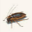
Label: cockroach